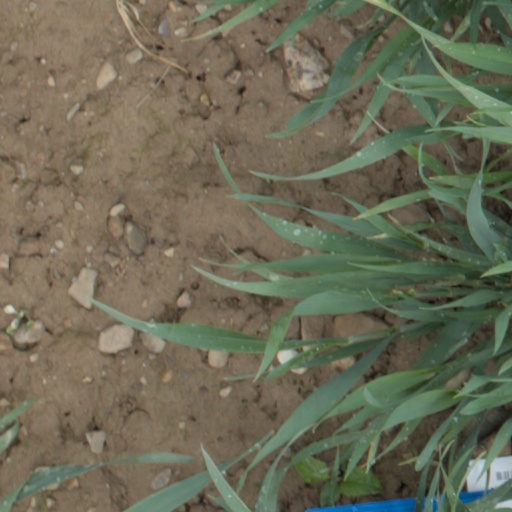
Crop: wheat